Inowrocław

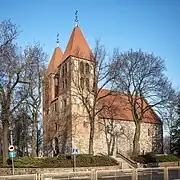
Romanesque Basilica of the Blessed Lady Mary, 12th-13th century

A synagogue was created on 9 September 1836. However, in 1908, this synagogue closed and was turned into a beth midrash, house of prayer, and the seat of the community administration. A new synagogue, funded by , one of the wealthiest Jews in the town, was created in its place.